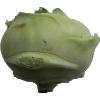
Label: kohlrabi